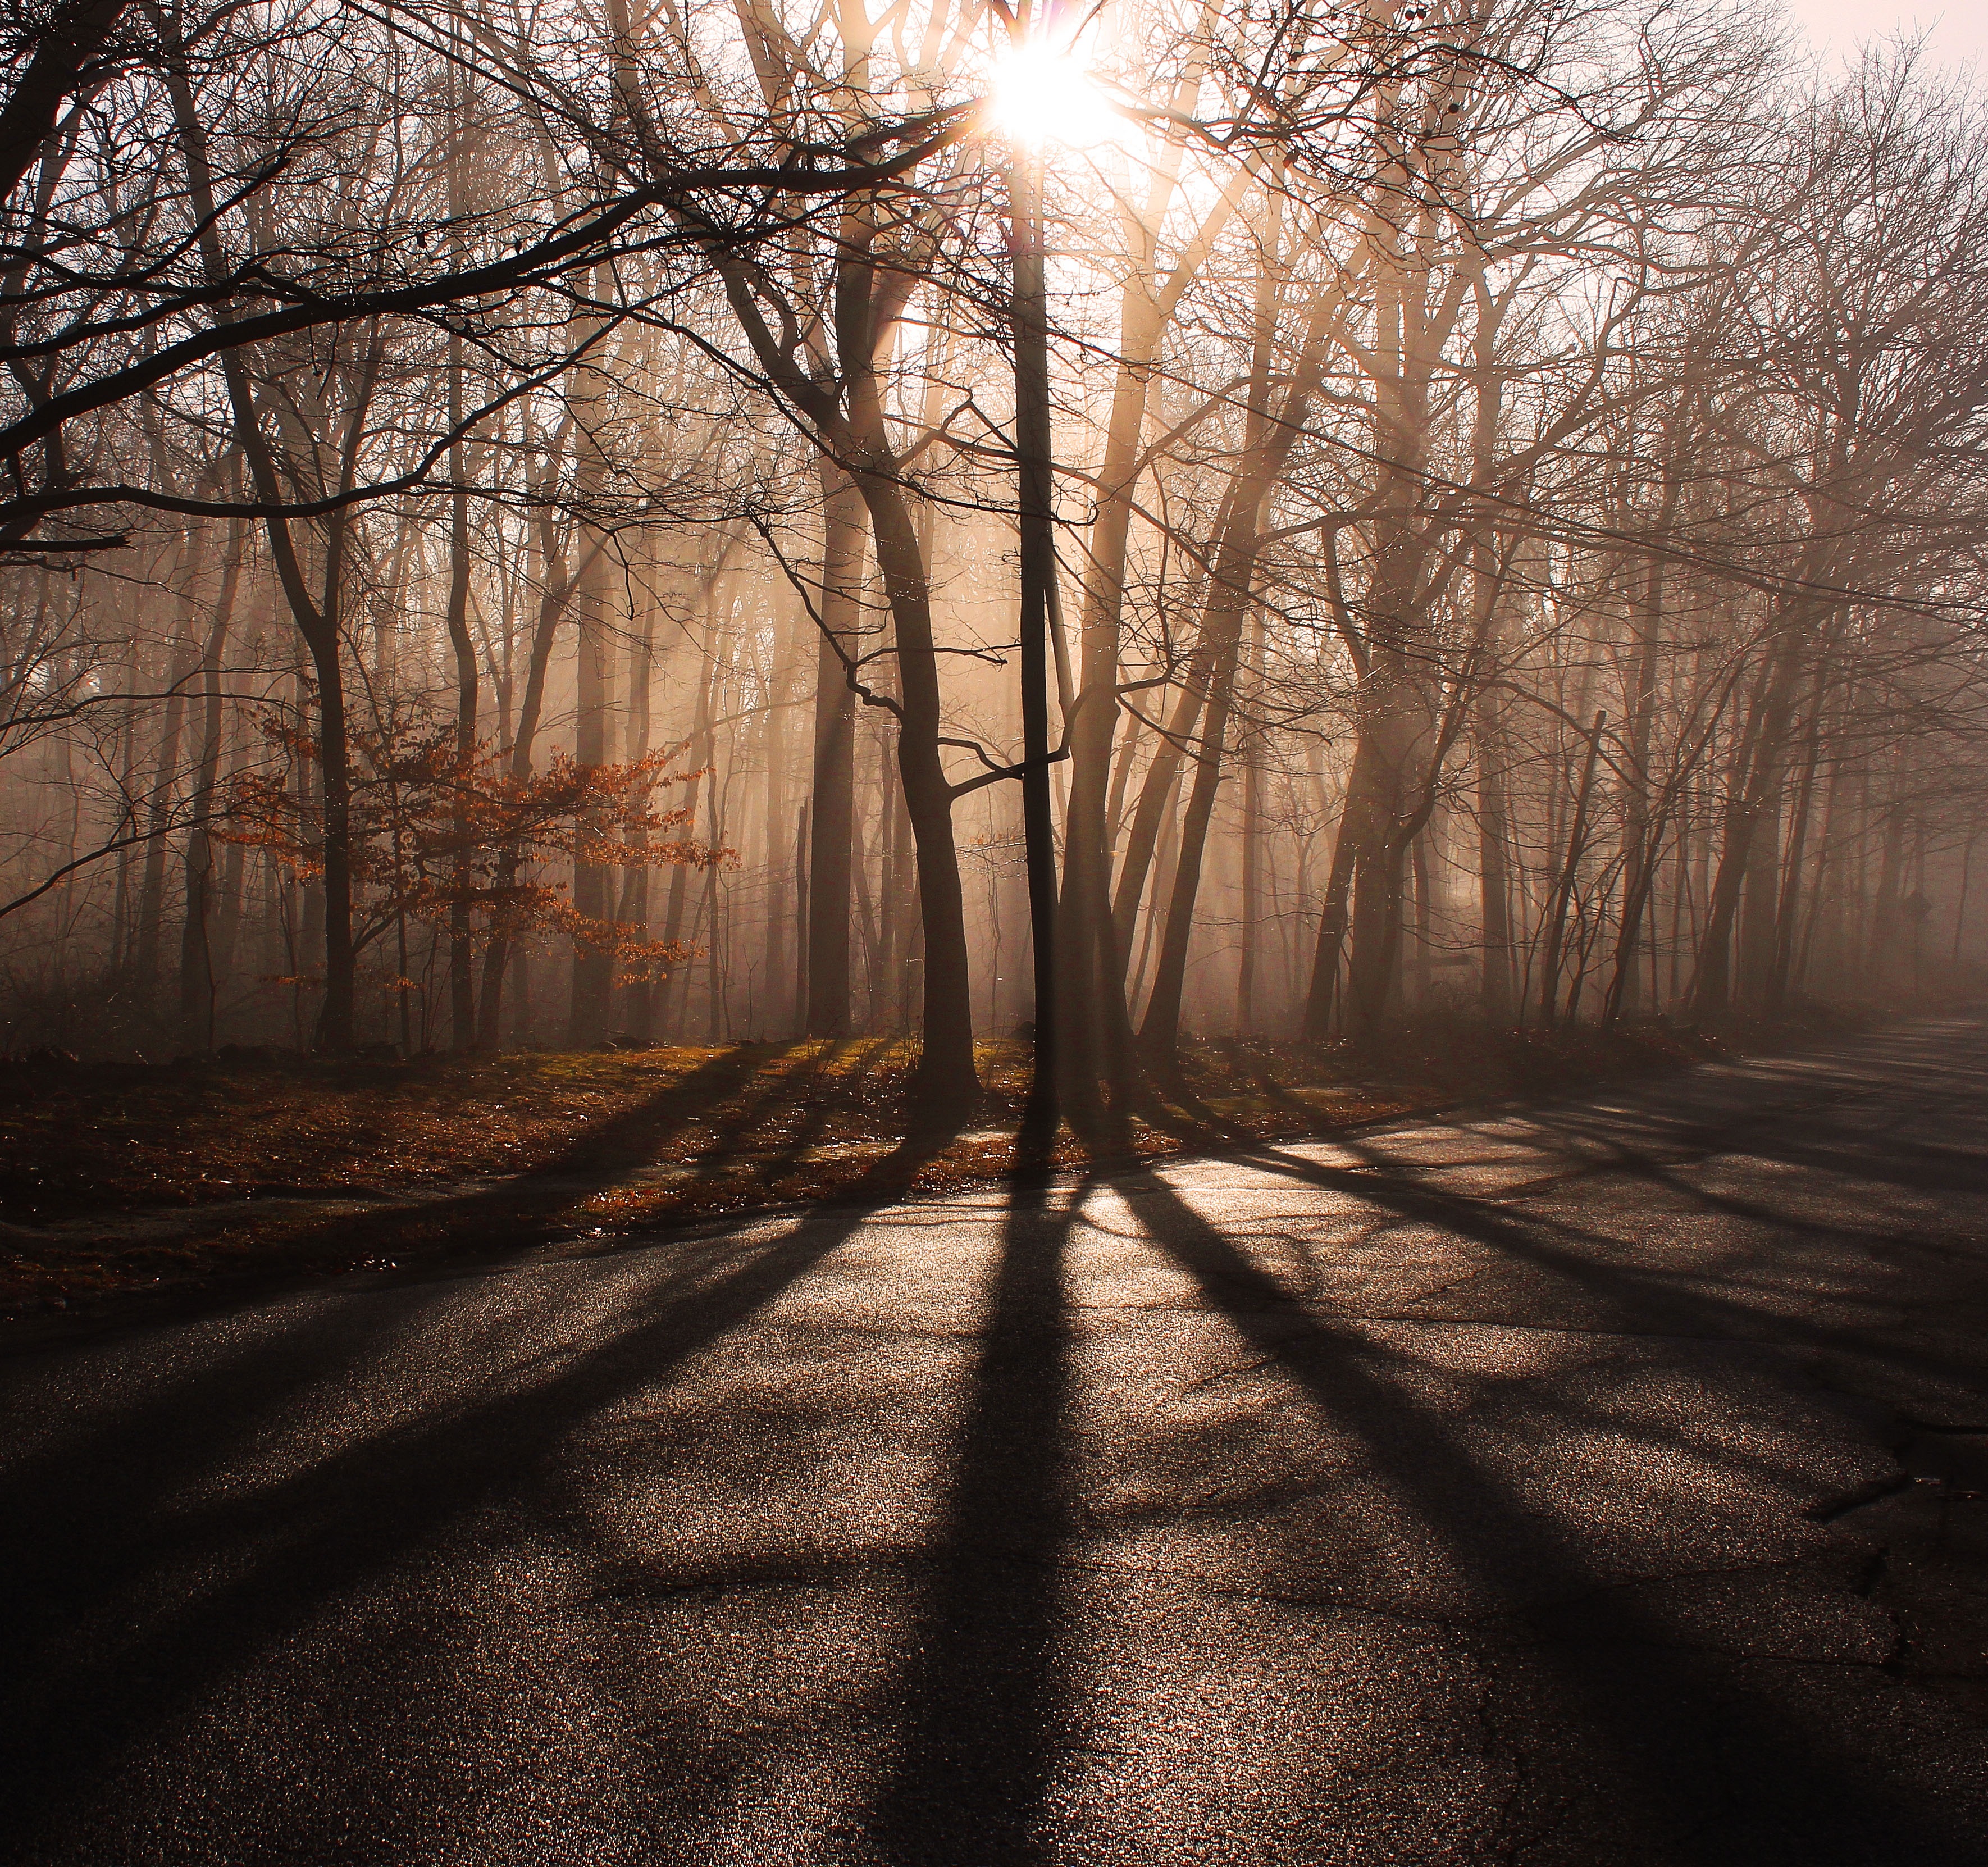
tree, nature, forest, grass, branch, snow, winter, light, plant, fog, sunrise, sunset, mist, sunlight, morning, leaf, frost, dawn, spooky, foggy, dark, mystery, evening, autumn, weather, darkness, season, scary, shadows, woodland, habitat, roads, freezing, natural environment, atmospheric phenomenon, woody plant